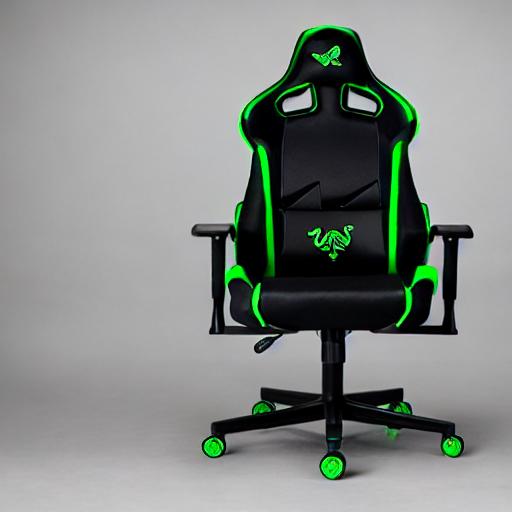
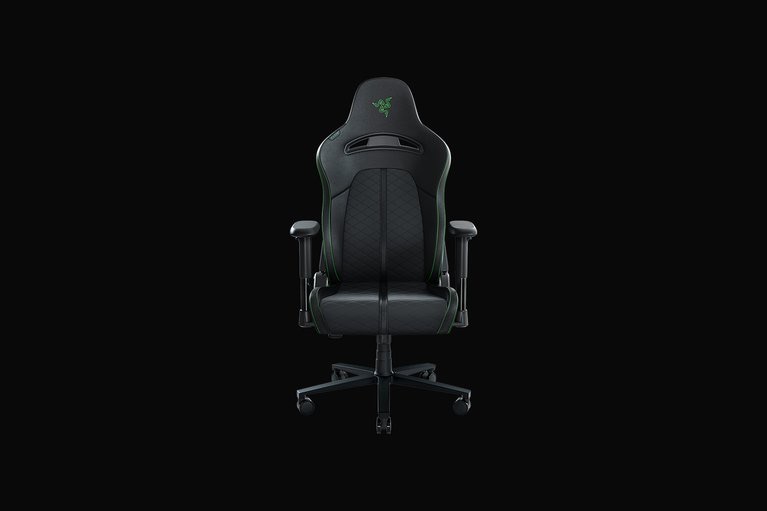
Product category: items_chair
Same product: no